2016 Hong Kong ePrix

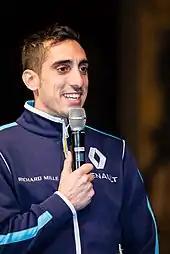
Sébastien Buemi clinched his first victory of the season.

Di Grassi made his required pit stop for a new front wing on lap eighth and narrowly avoided striking a trackside marshal leaving his pit stall. Vergne dropped down the order when his car developed a water pump battery failure and had to make an unscheduled pit stop to move into his second vehicle on lap nine. López had dropped to 16th place by the start of the next lap. Bird briefly reduced the time deficit to Piquet until the latter responded to his fast pace. Rosenqvist lost control of the rear of his car and slid backwards into the turn five barrier on the 14th lap, damaging his rear wing. The crash forced him to make a pit stop to switch into his second car. López carried a large amount of speed exiting the chicane and made contact with a wall on lap 17. Piquet was close behind and took avoiding action but reacted late and had an understeer that sent him into a barrier. He did not damage his car and extricated himself from the barrier but lost the lead to Bird and Buemi moved to second. The incident necessitated the safety car's deployment to allow marshals to repair the wall and remove López's car from the track. Some drivers, including Buemi, made their mandatory pit stops to switch into their second cars under safety car conditions at the end of the 20th lap.